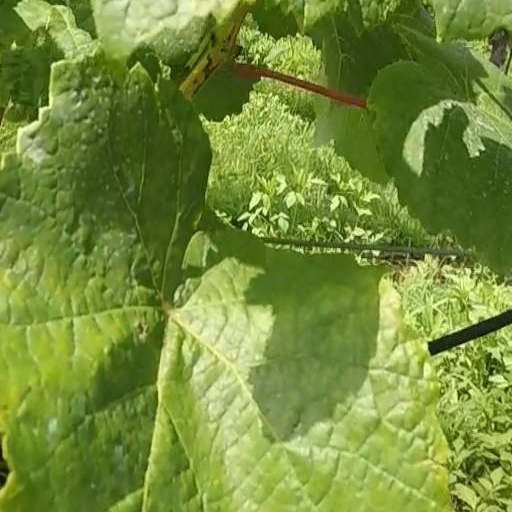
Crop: grape